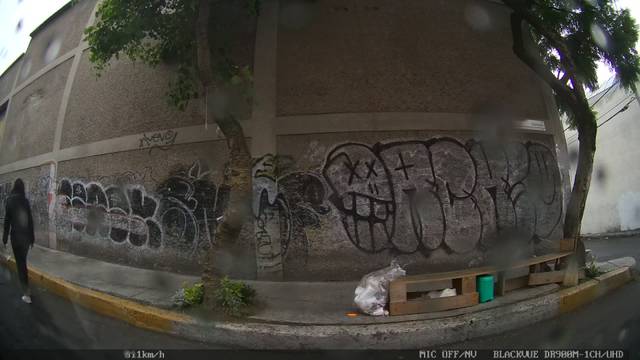
Region: Mexico
Coordinates: 19.376, -99.203